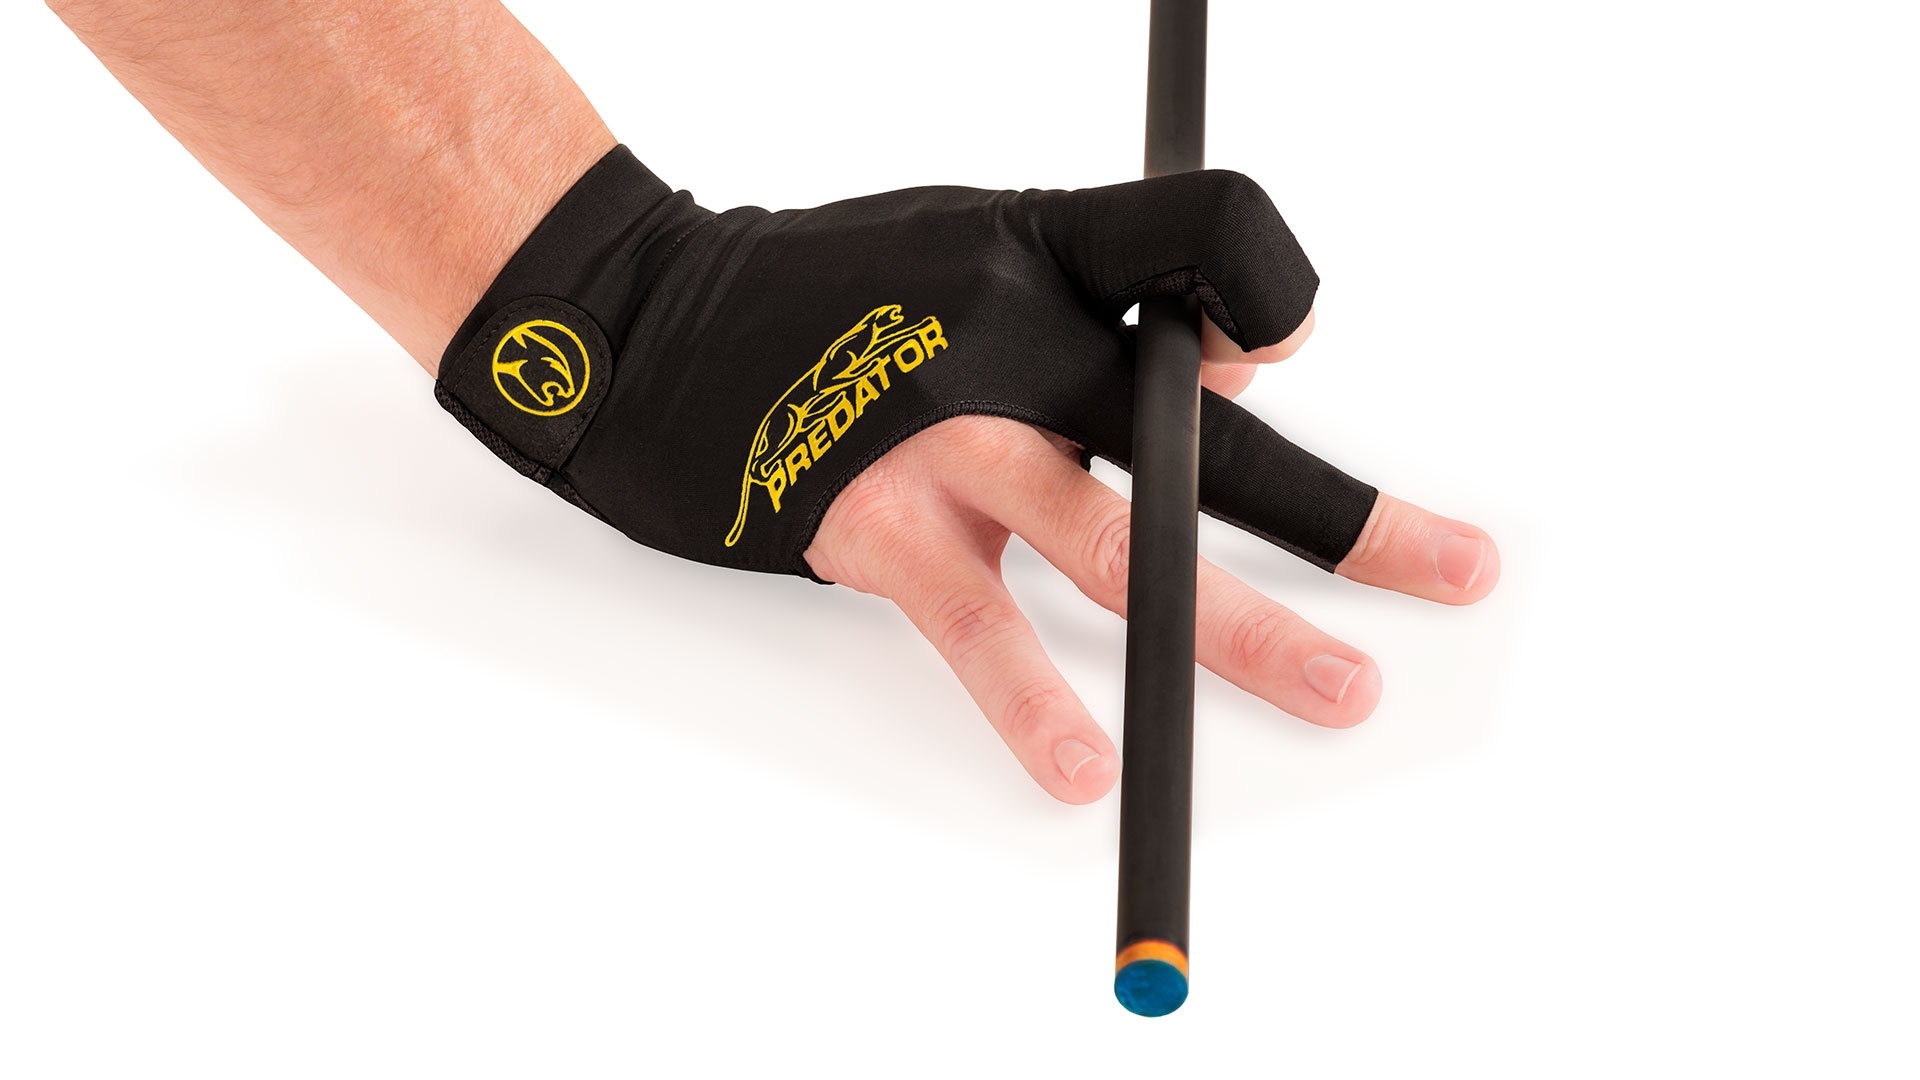
Predator Second Skin BLK/YEL RH Glove
Brand: Predator
Predator Second Skin Black/Grey Billiard Glove - Right Hand (Old Packaging) More confidence and more consistency translates to on the table results. Predator’s Second Skin premium billiard gloves provide players of all levels with an extremely smooth and low-friction surface for increased accuracy and consistency – regardless of the conditions or the shot. When players have a smooth and steady stroke every time they’re at the table, they can focus on what matters most – winning. Ultra-Dry Breathable Mesh Non-Slip Thumb Heel Pad Double Stitched Construction Elastic-Velcro Closure Second-Skin® Low-Friction Surface
Category: Sporting Goods > Indoor Games > Billiards > Billiard Gloves